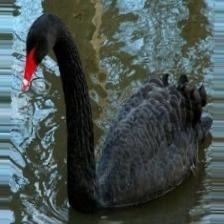
Species: BLACK SWAN
Scientific name: CYGNUS ATRATUS
ImageNet parent category: black_swan